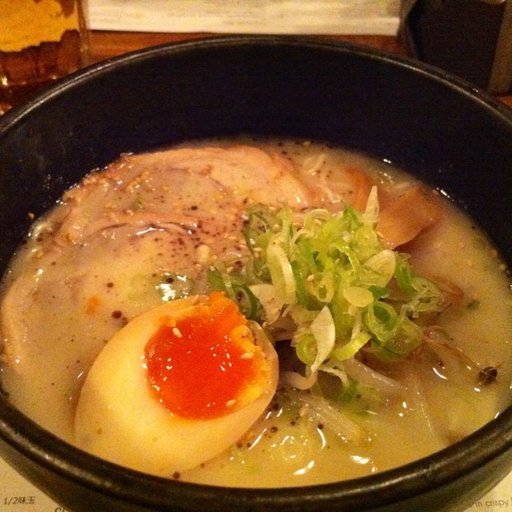
Label: ramen